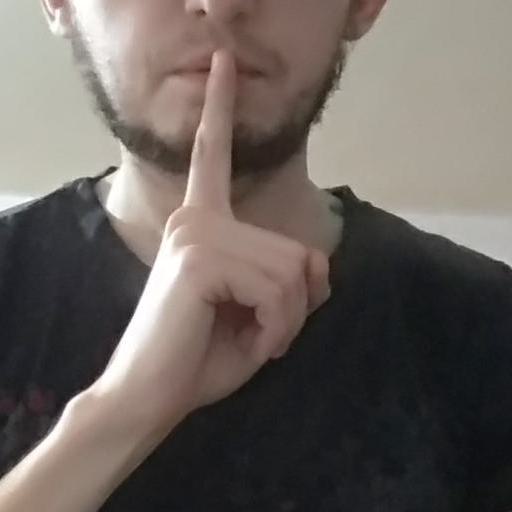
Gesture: mute